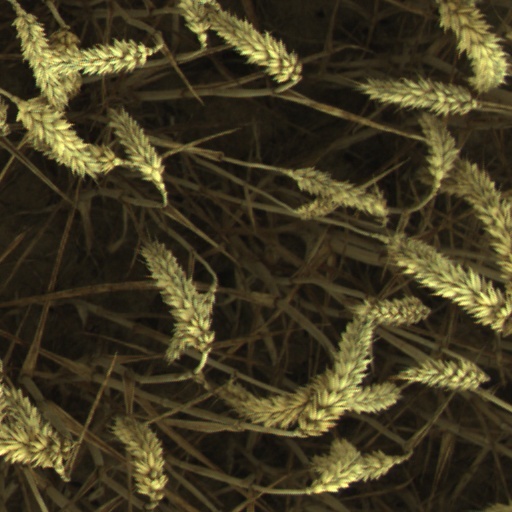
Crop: wheat